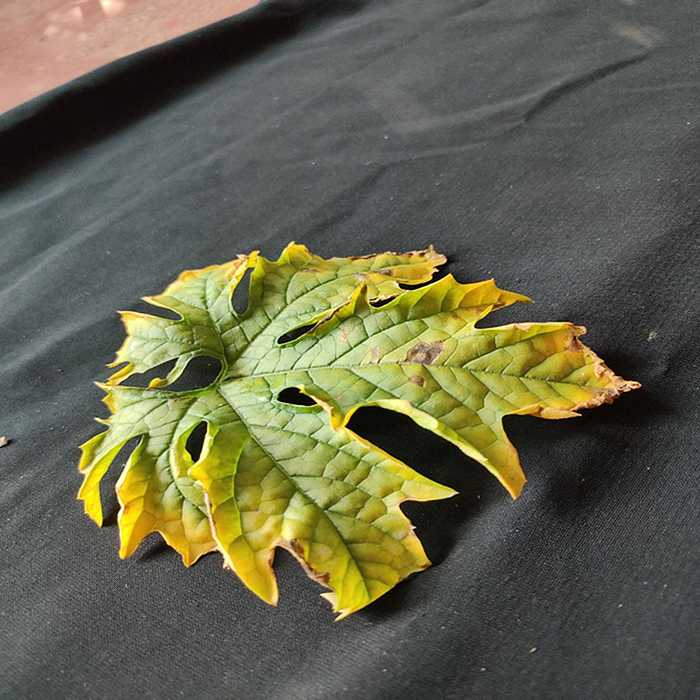
Plant: Bitter Gourd
Label: Fusarium wilt